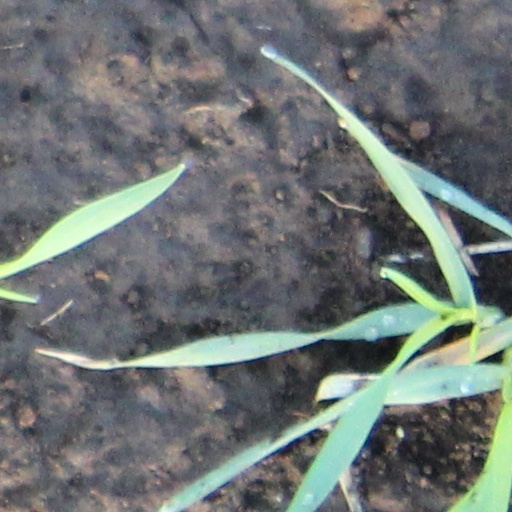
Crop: wheat